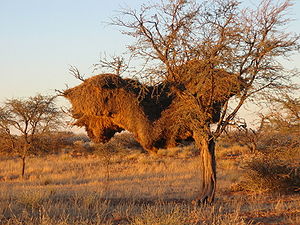
Fugle / Økologi / Ynglebiologi / Territorium, redebygning og rugning
Republikanernes (Philetairus socius) ynglekolonier er blandt de største bygningsværker frembragt af fugle.
Fugle er tobenede, landlevende hvirveldyr, der lægger æg og har næb og fjer. De fleste fugle kan flyve og er ligesom pattedyr varmblodede. Fugle regnes traditionelt for en klasse af hvirveldyr.